Andrew Honeyman

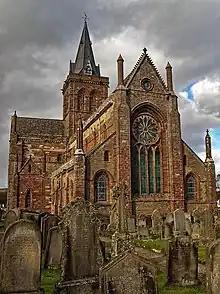
Kirkwall Cathedral

He was born in 1619, the son of David Honeyman of Pitairchney, a baker of St Andrews. His brother was Rev Dr Robert Honyman DD, minister of St Andrews.